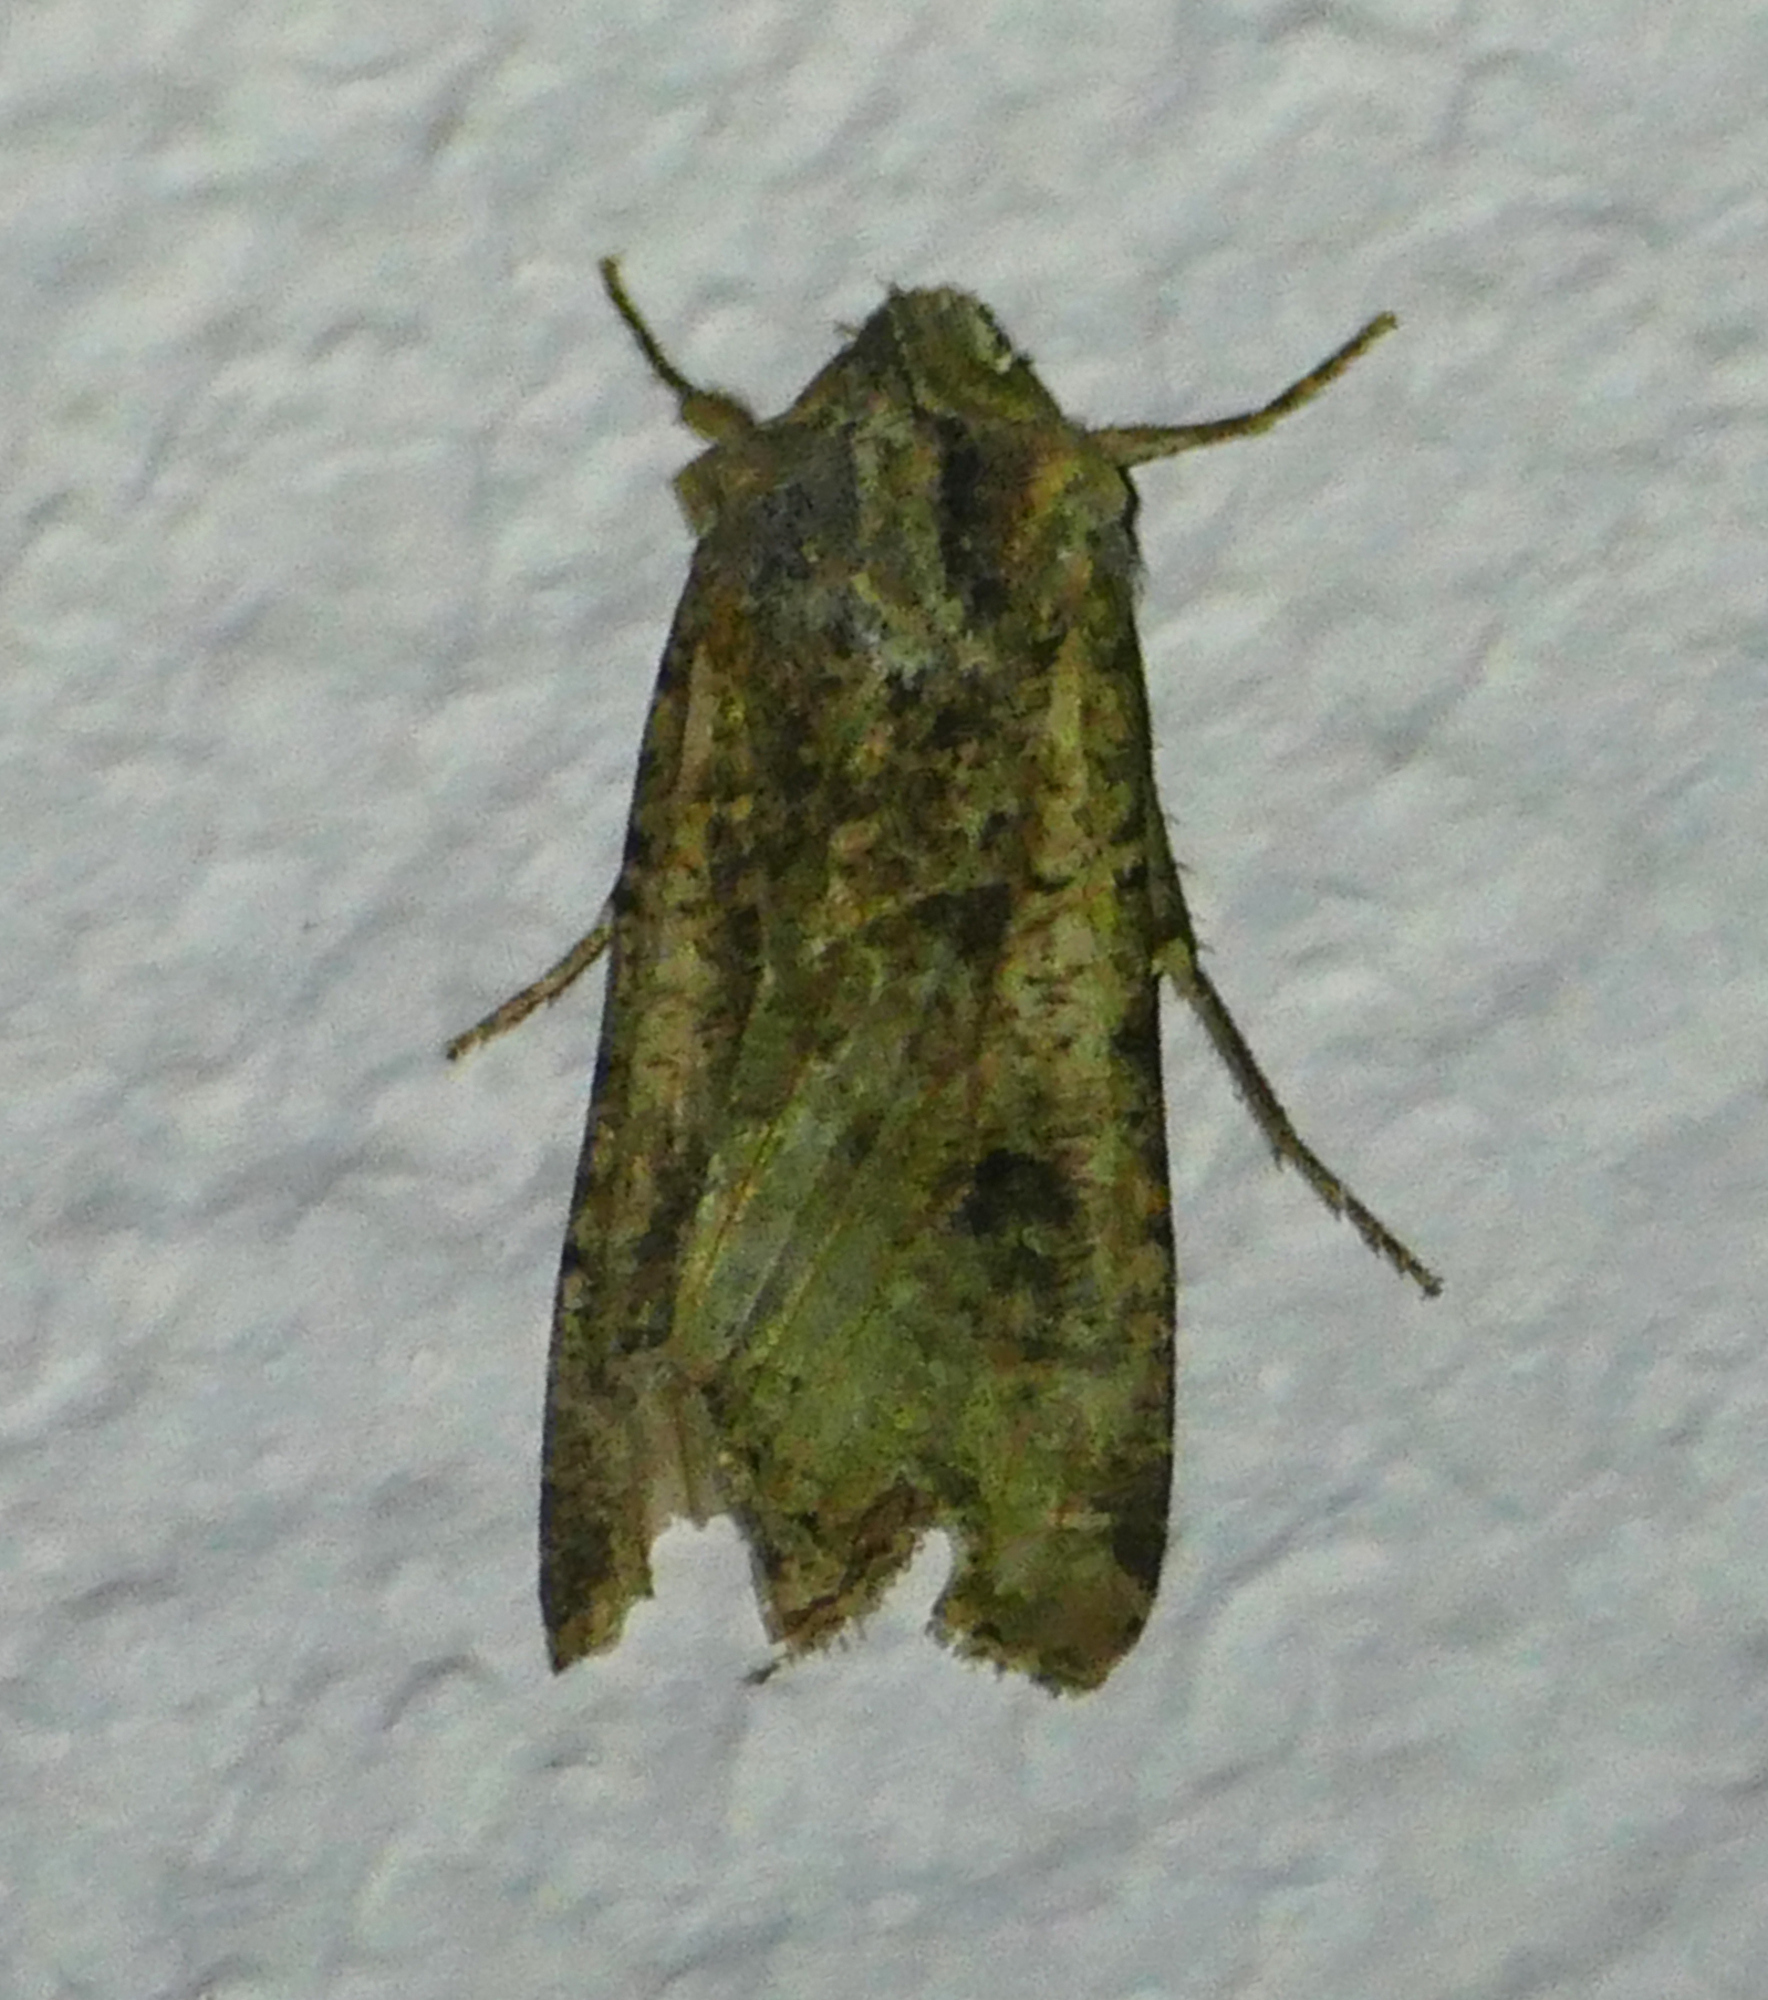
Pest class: cutworms